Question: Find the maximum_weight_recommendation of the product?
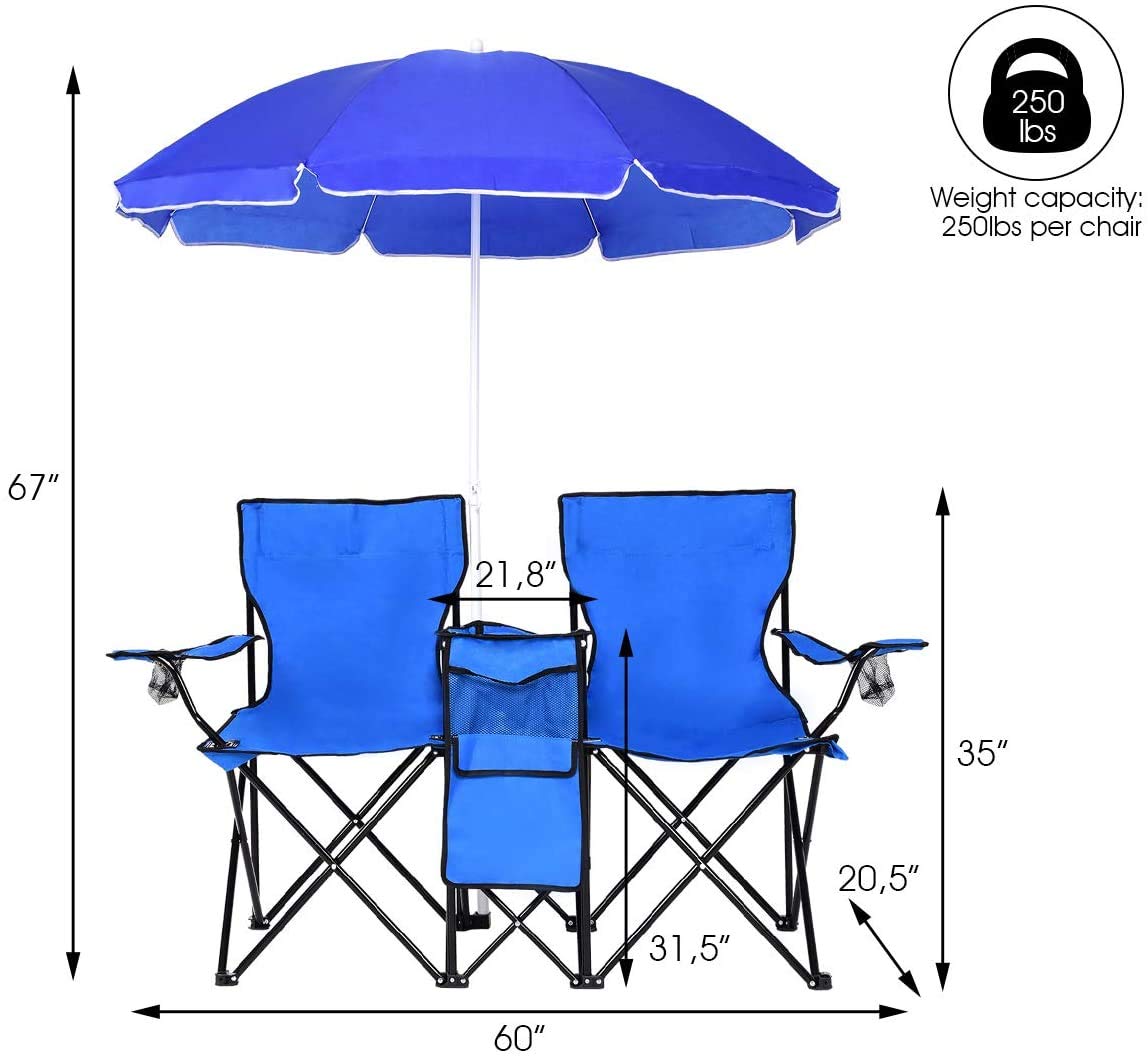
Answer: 250 pound